Arcueil

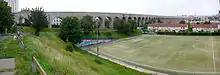
the 3rd Arcueil aqueduct, completed in 1900, and still supplying a day to Paris.

The name Arcueil was recorded for the first time in 1119 as "Arcoloï", and later in the 12th century as "Arcoïalum", meaning "place of the arches" (Latin radical "arcus", "arch", and Celtic suffix "-ialo", "clearing, glade", "place of"), in reference to the Roman aqueduct carrying water to the Roman city of "Lutetia" (modern Paris).